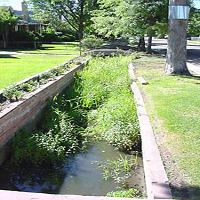
Weather: sun or clear